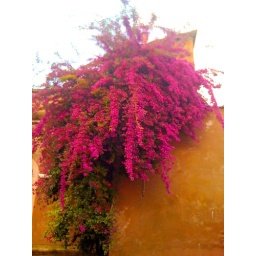
Hot pink flowering vines spill down over terracotta wall